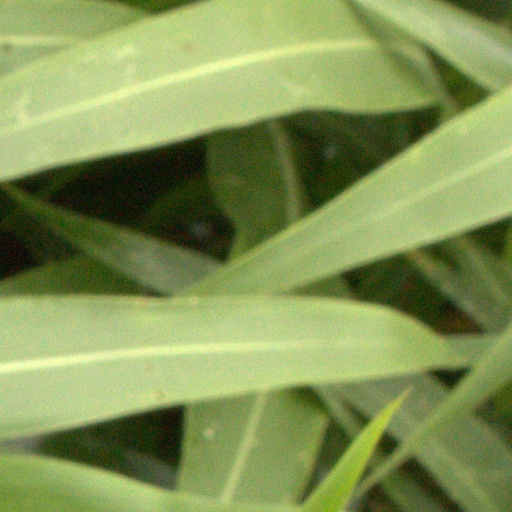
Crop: sorghum